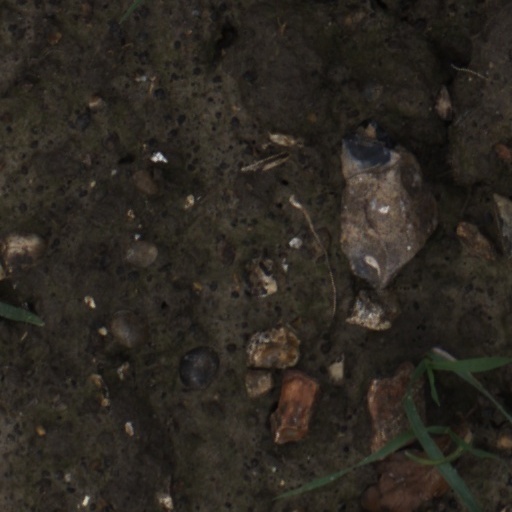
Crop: wheat